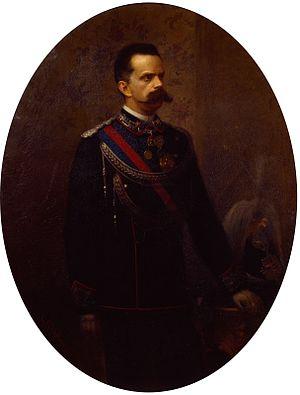
Giuseppe Ugolini, né le 3 juin 1826 à Reggio d'Émilie et mort à San Felice Circeo, près de Terracine, le 28 octobre 1897, est un peintre et sculpteur italien du XIXᵉ siècle. Il effectuait exclusivement des portraits.